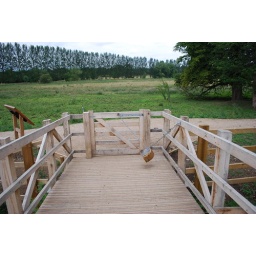
At the end of the bridge over the moat is a really neat automatic door closer